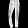
Label: Trouser